Hellenic Army

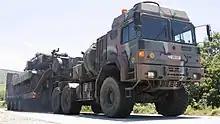
Greek Army's Leopard 2A6 HEL on MAN 40.633 FX DFAETX (Steyr 40Μ60/S40) tank transporter.

After a major reorganization which occurred in the last decade, which included the transformation of most Infantry formations into Mechanized Brigades and a parallel reduction of personnel, the Hellenic Army's higher command is the Hellenic Army General Staff.